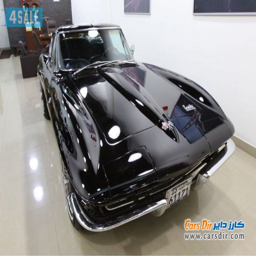
ask owner for photos of the car